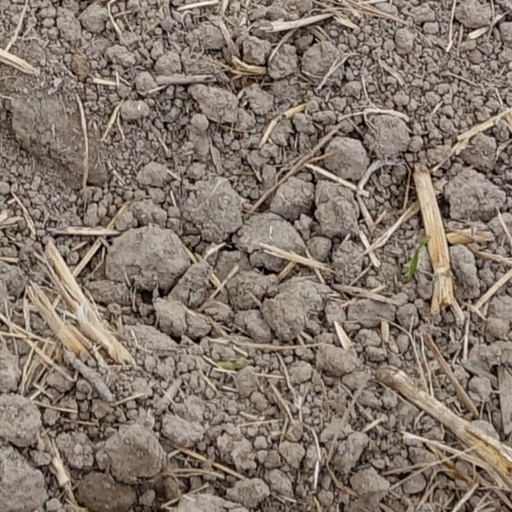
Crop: wheat